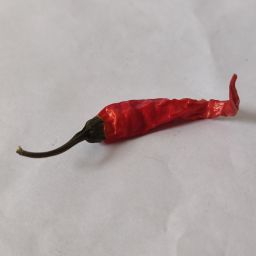
Crop: Chile Pepper
Quality: Dried